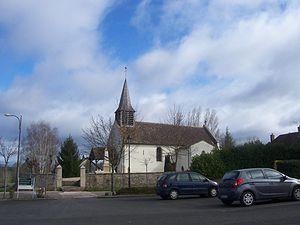
Eglise de l'Abergement-Sainte-Colombe
L'Abergement-Sainte-Colombe est une commune française située dans le département de Saône-et-Loire en région Bourgogne-Franche-Comté.